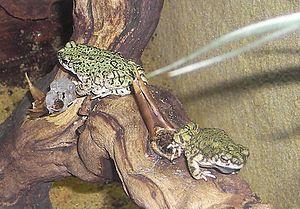
Anaxyrus debilis est une espèce d'amphibiens de la famille des Bufonidae.